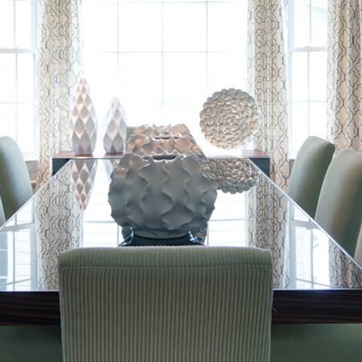
Material: ceramic